Sky position (RA, Dec in degrees): 3.638, -1.119
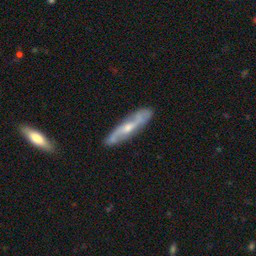
Galaxy morphology: Edge-on Galaxies with Bulge